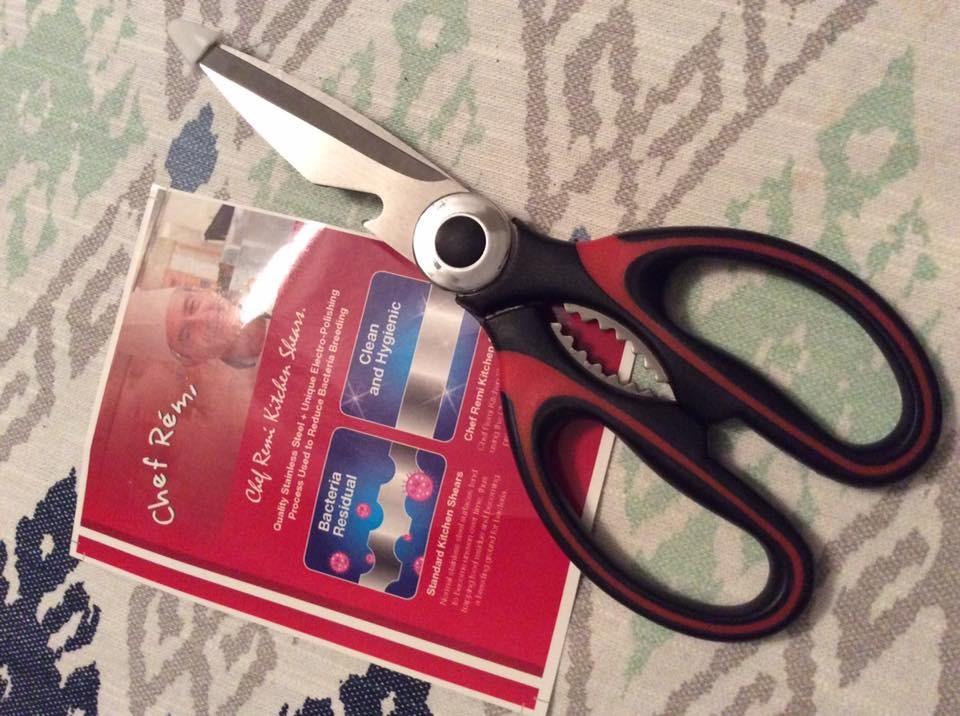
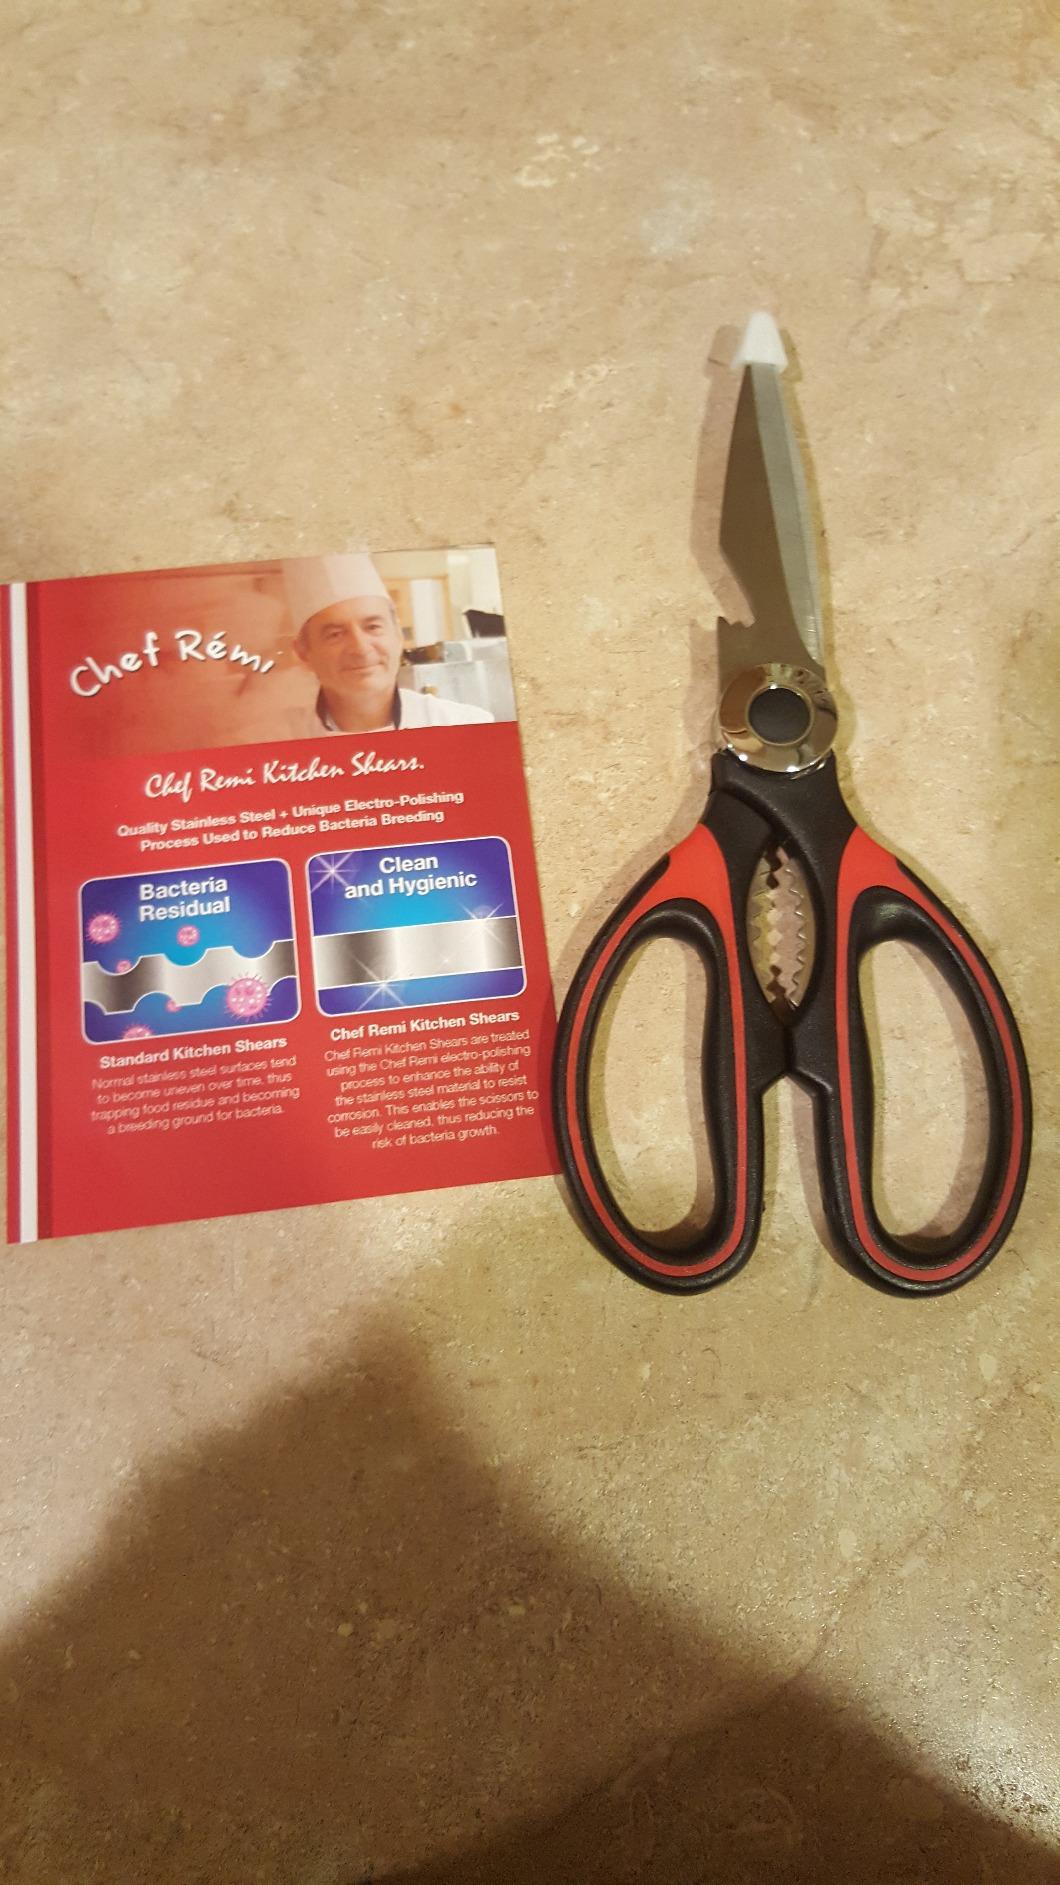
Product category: items_knife
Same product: yes